Describe the emotion expressed in this image:  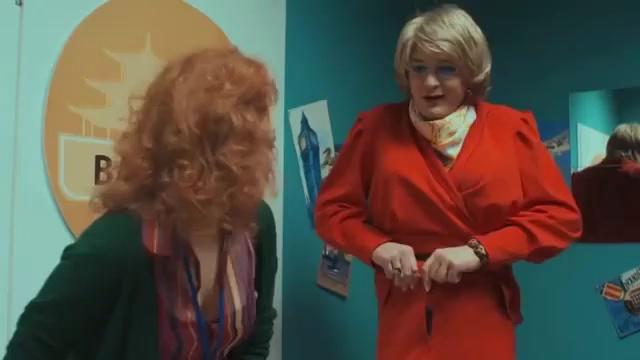
This person displays Fear, valence and arousal with low intensity.